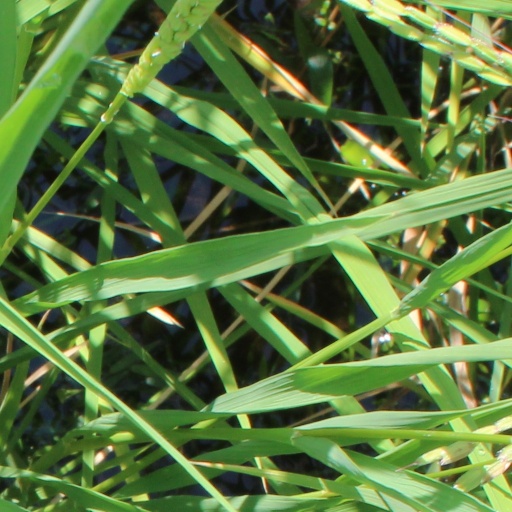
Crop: rice